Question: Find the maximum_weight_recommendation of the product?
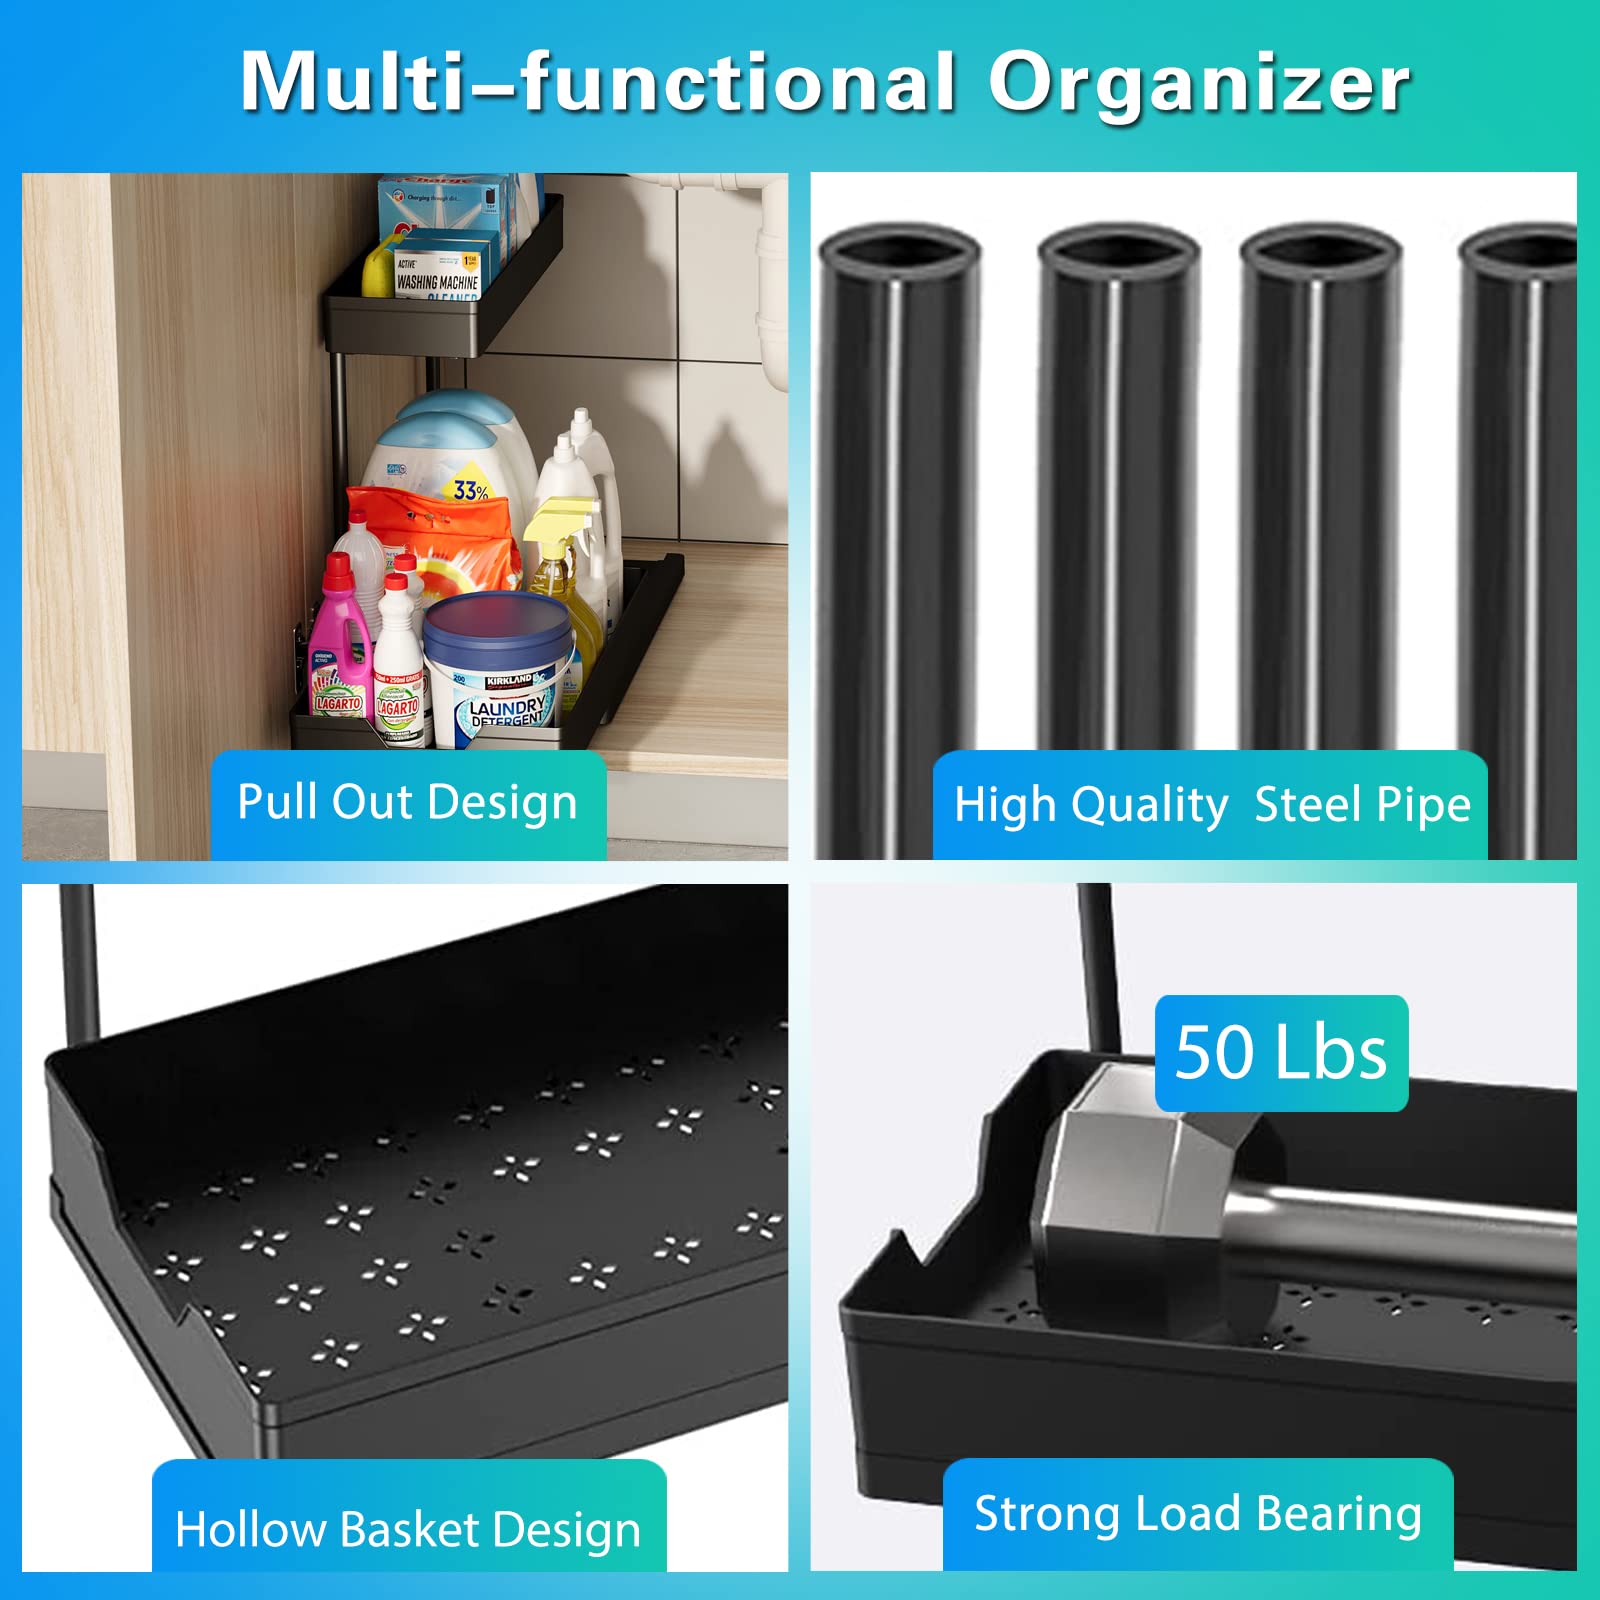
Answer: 50.0 pound